Bill Fischer (American football)

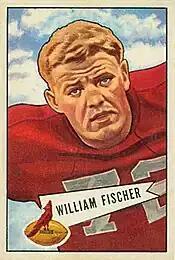
Fischer on a 1952 Bowman football card

William Anton "Moose" Fischer (March 10, 1927 – January 20, 2017) was an American professional football player who was a lineman for the Chicago Cardinals of the National Football League (NFL) from 1949 to 1953. He was a first-round pick by the Cardinals in the 1949 NFL draft. With the Cardinals, he was invited to three Pro Bowls.